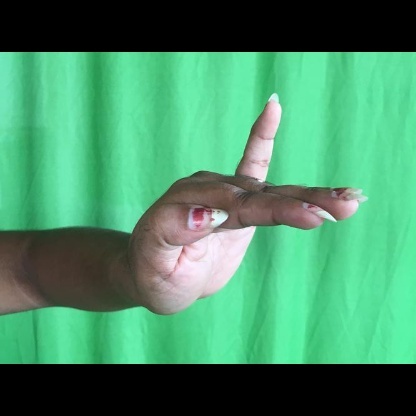
Mudra: Hamsapaksha